Camp Randall Stadium

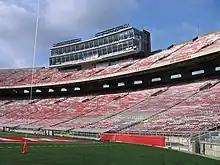
November 2006

On October 30, 1993, Wisconsin defeated the Michigan Wolverines, 13–10, for the first time since 1981. As the final gun sounded, students began to charge the field to celebrate, but were blocked by the guardrails surrounding the field. The crowd in the back, not aware of what was going on at the front, continued to move forward, aided by gravity. Those in front were crushed against the rails and then trampled when the rails finally gave way and the throng spilled onto the field. There were no fatalities, but 73 students were injured, six of them critically. Several Badgers football players assisted with removing the injured from the tangle. Per Mar Security (stadium security) and the University of Wisconsin were later found liable for this situation.